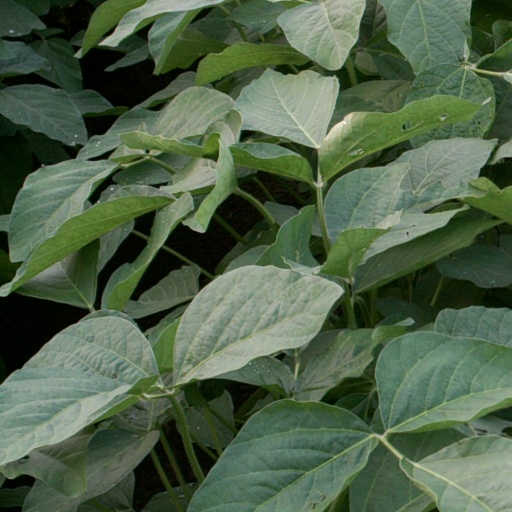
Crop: soybean